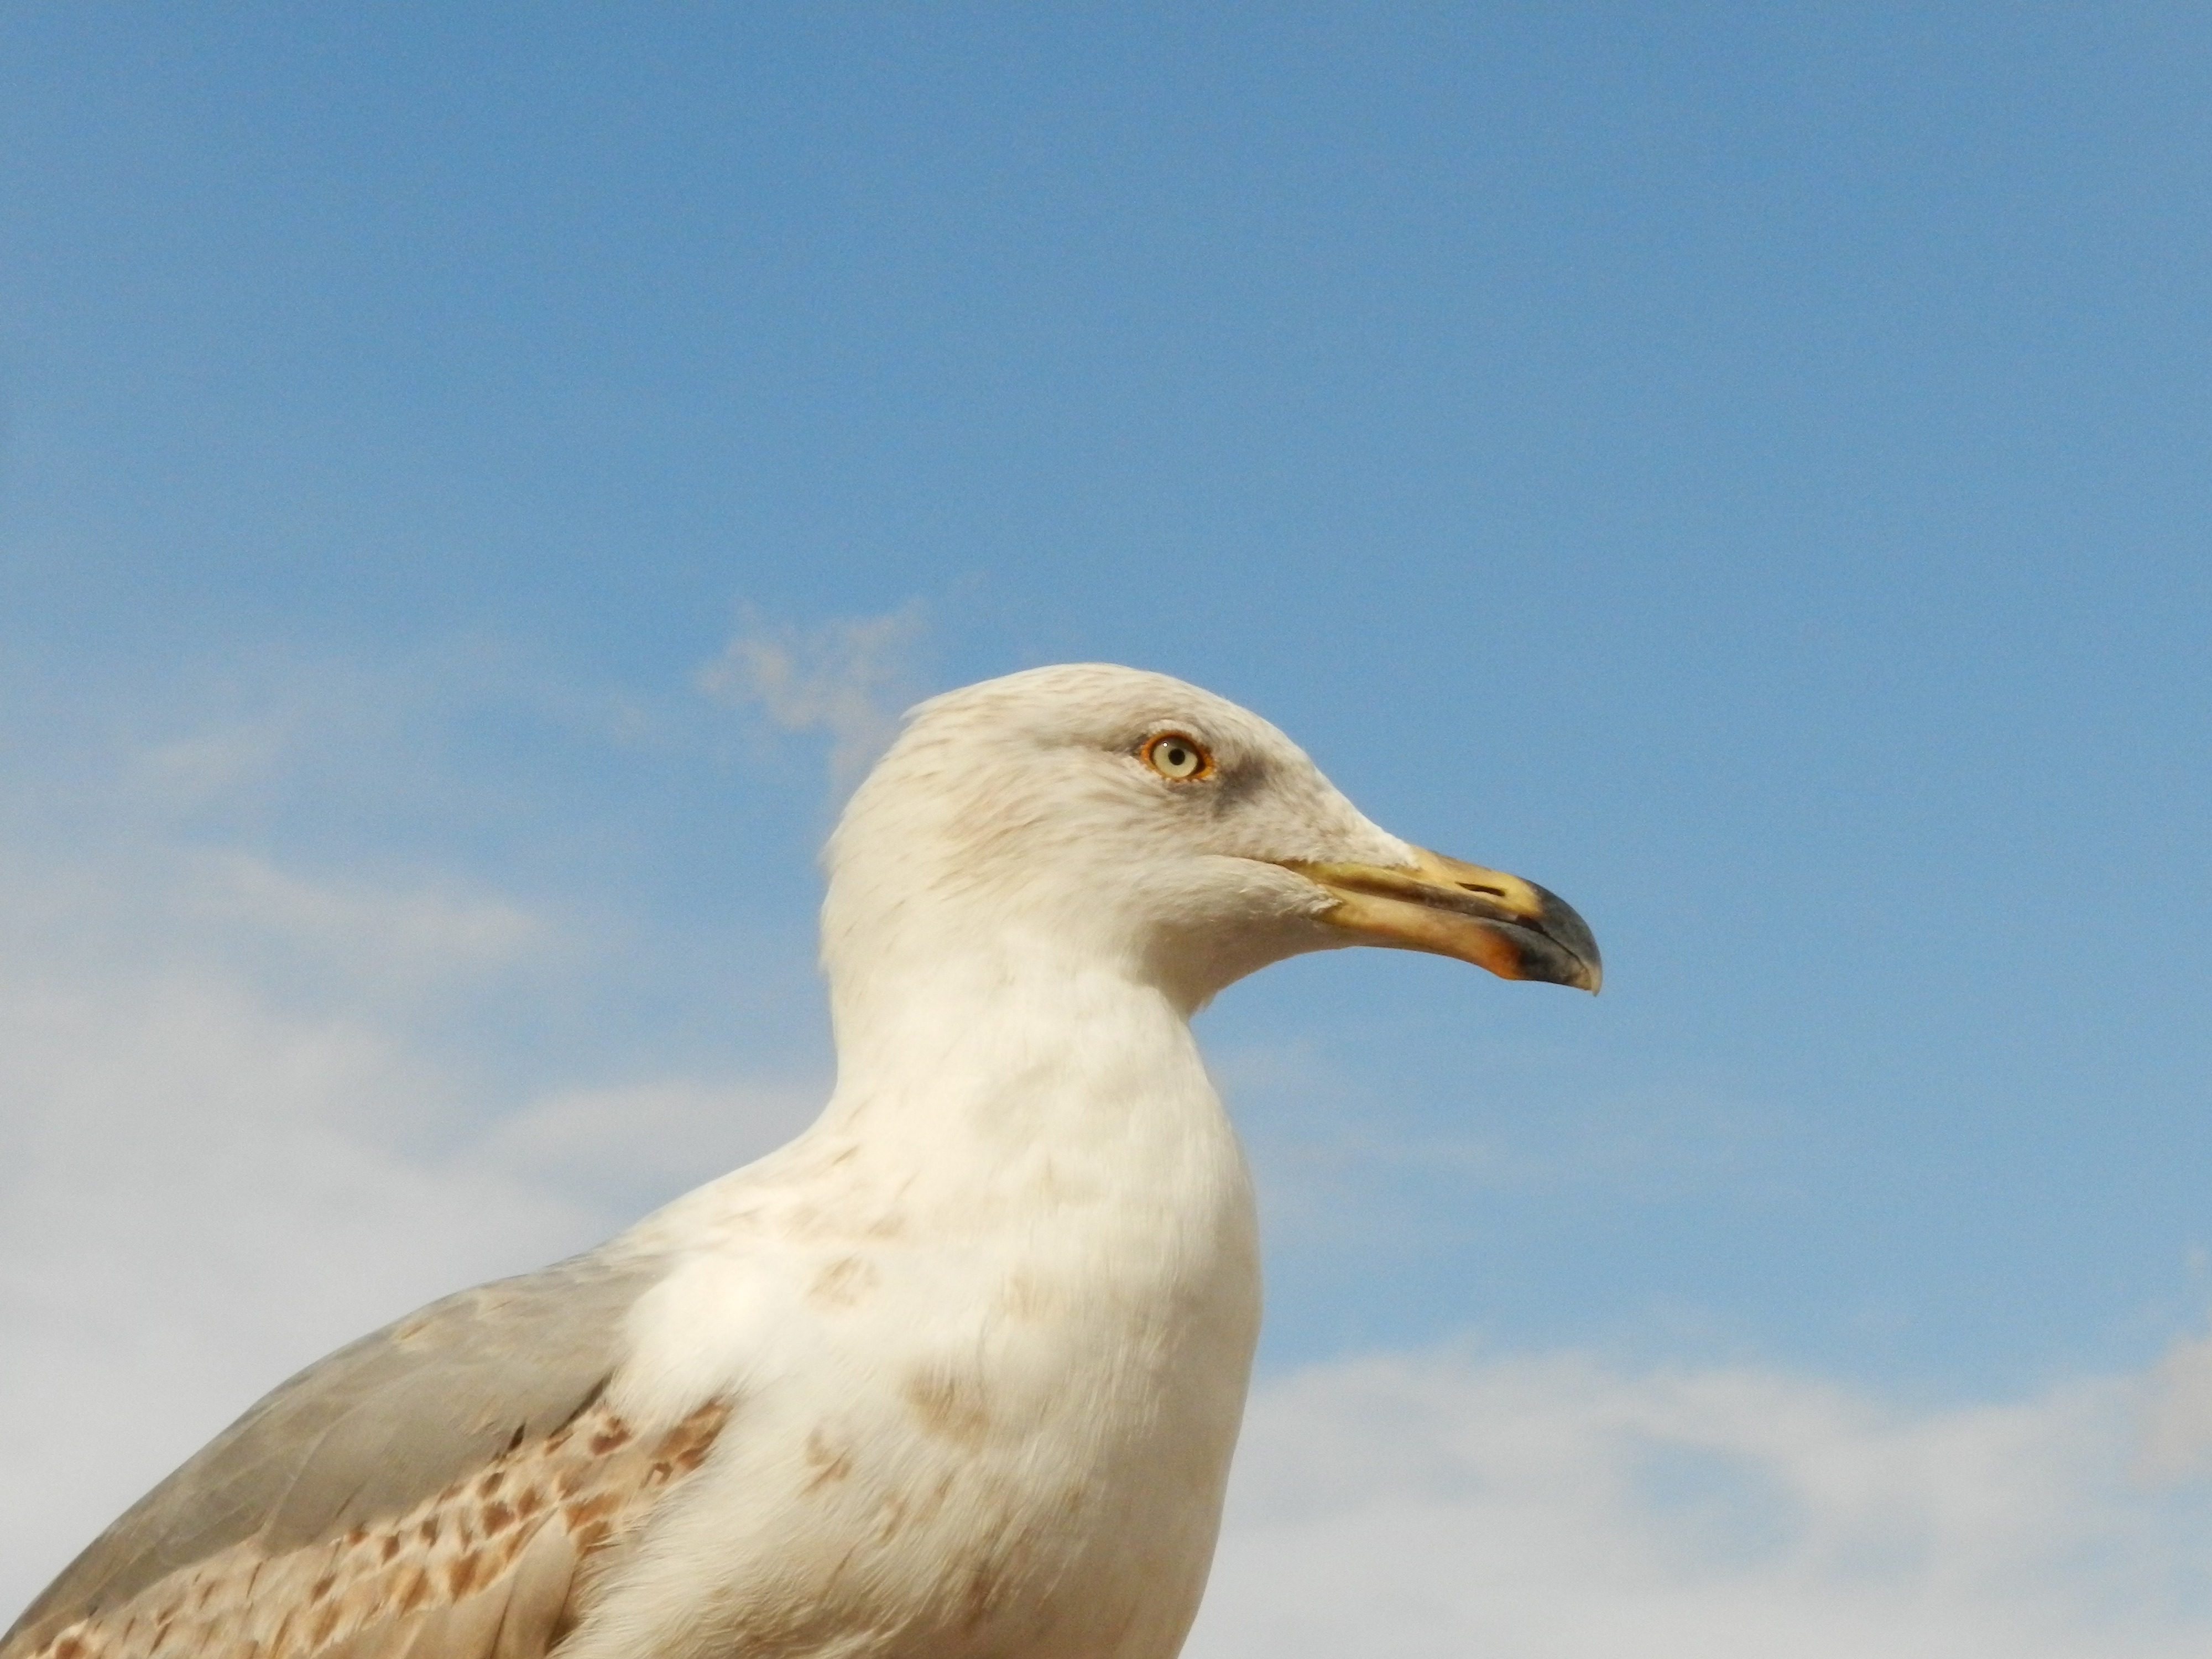
bird, peak, seabird, seagull, wildlife, gull, beak, fauna, eye, vertebrate, albatross, charadriiformes, european herring gull